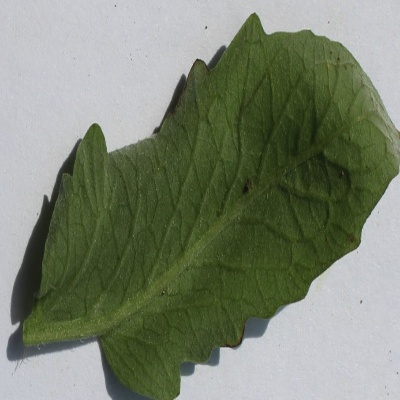
Crop: Tomato
Condition: septoria leaf spot